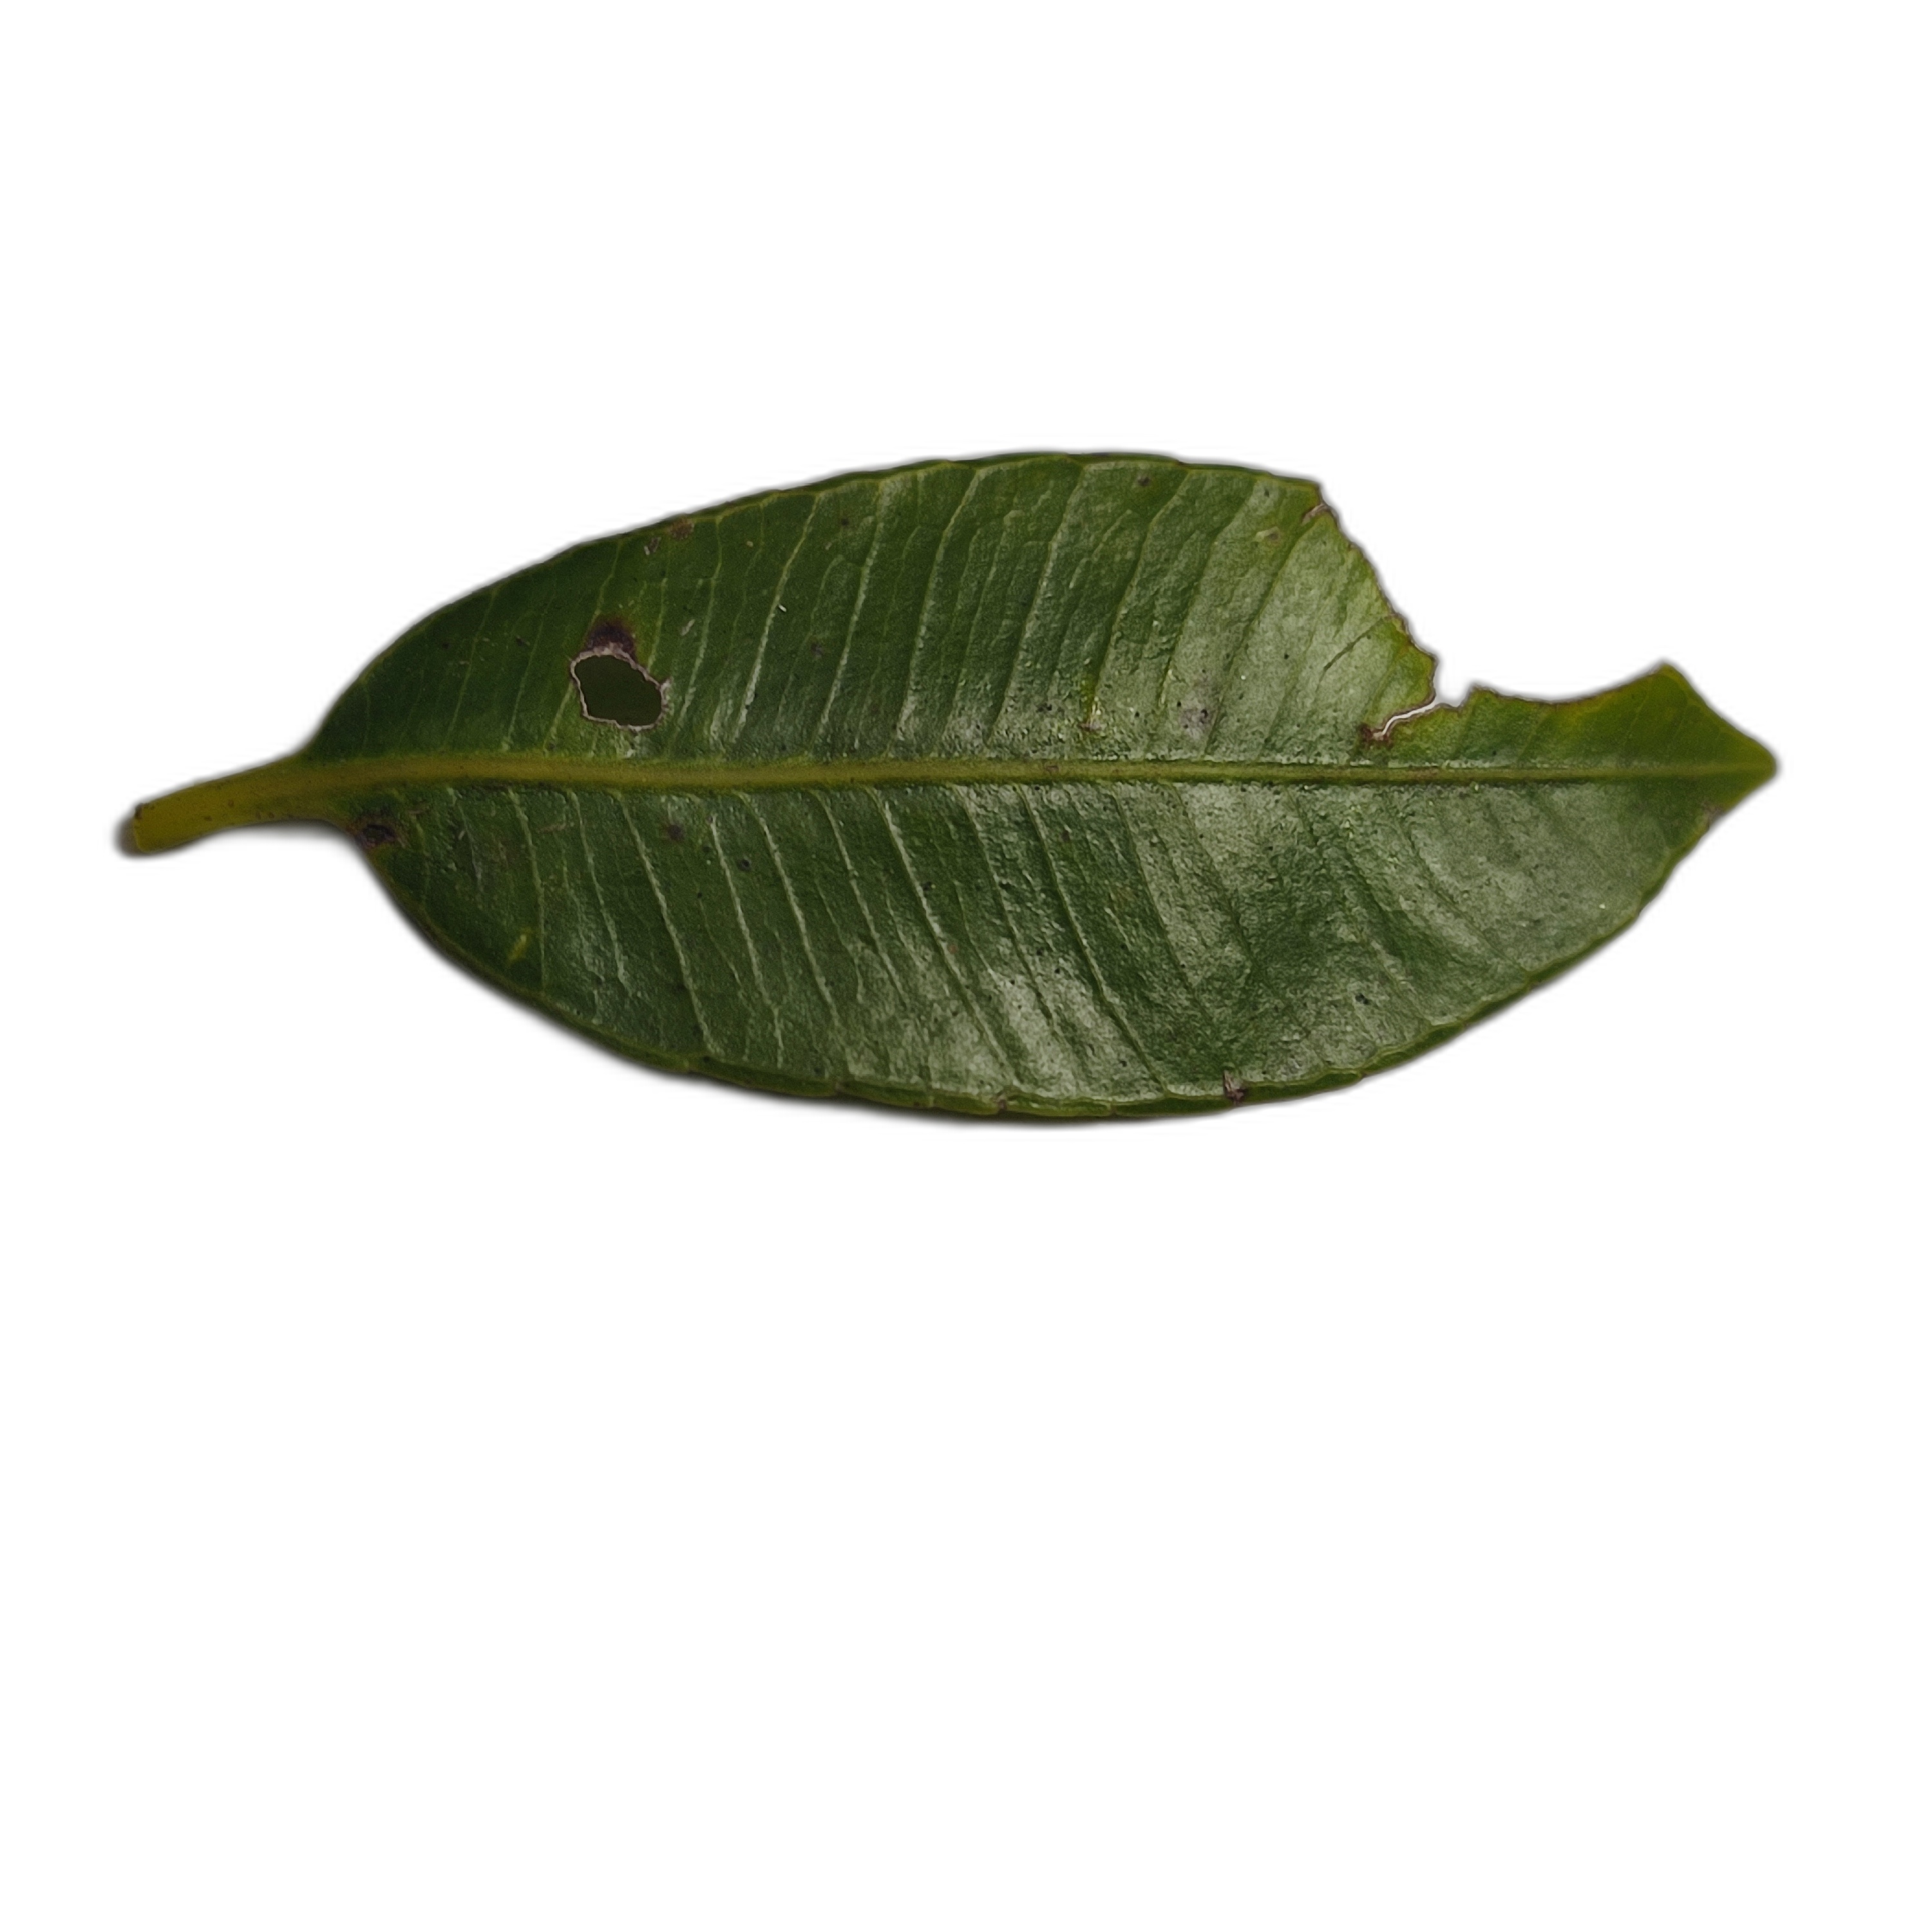
Label: healthy